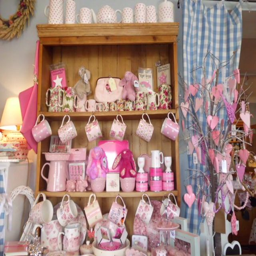
a lovely new look for the dresser pretty in pink